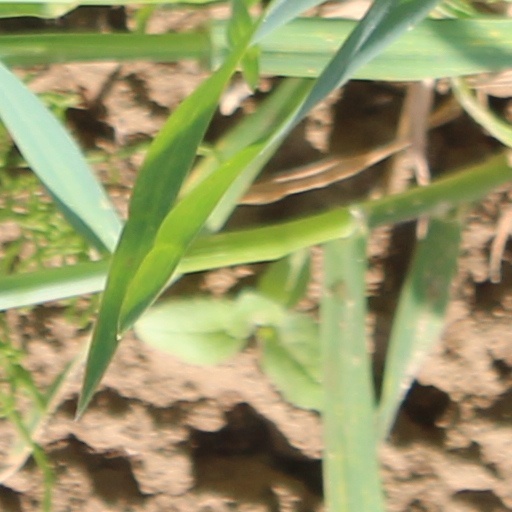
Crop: wheat